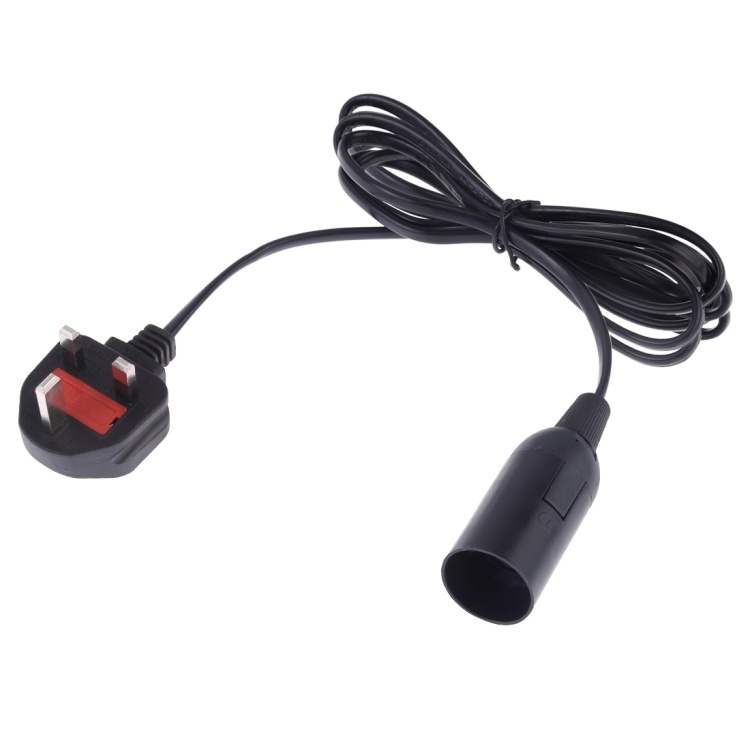
E14 Wire Cap Lamp Holder Chandelier Power Socket with 1.8m Extension Cable, Big UK Plug
1. Rated voltage: 250 (V) 2. Rated current: 2 (A) 3. Shell material: PET 4. Heat resistant temperature: 100 Degrees Celsius 5. Without On-off control 6. E14 lamp holder 7. Size: 25x58mm Specification: Package Weight One Package Weight 0.19kgs / 0.41lb One Package Size 18cm * 12cm * 6cm / 7.09inch * 4.72inch * 2.36inch Qty per Carton 40 Carton Weight 8.50kgs / 18.74lb Carton Size 45cm * 38cm * 37cm / 17.72inch * 14.96inch * 14.57inch Loading Container 20GP: 421 cartons * 40 pcs = 16840 pcs 40HQ: 978 cartons * 40 pcs = 39120 pcs
Brand: Salrog
Category: Home & Garden > Lighting Accessories > Lamp Shades